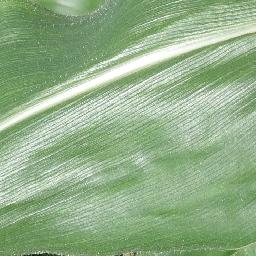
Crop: corn
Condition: (maize)_healthy